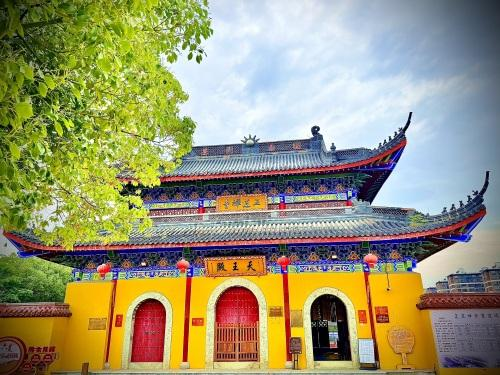
地标名称：正道禅寺
所在城市：湖州市·德清县